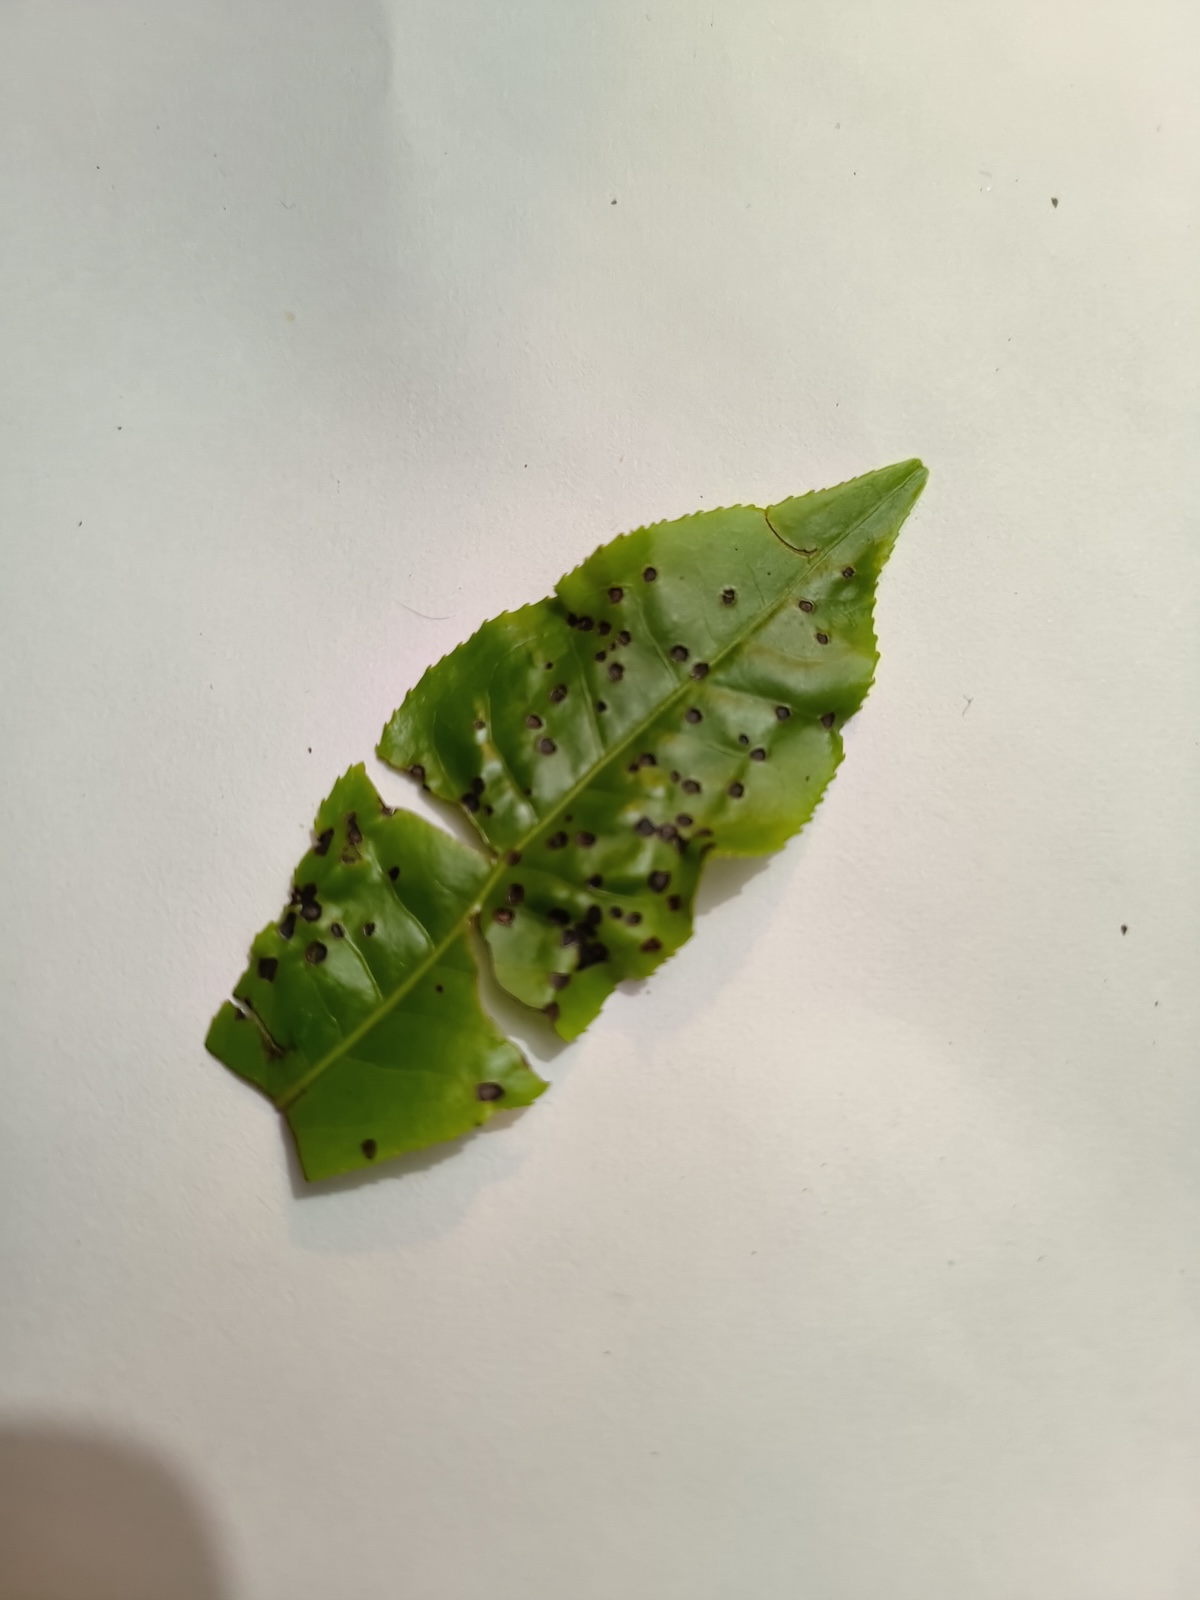
Label: Helopeltis